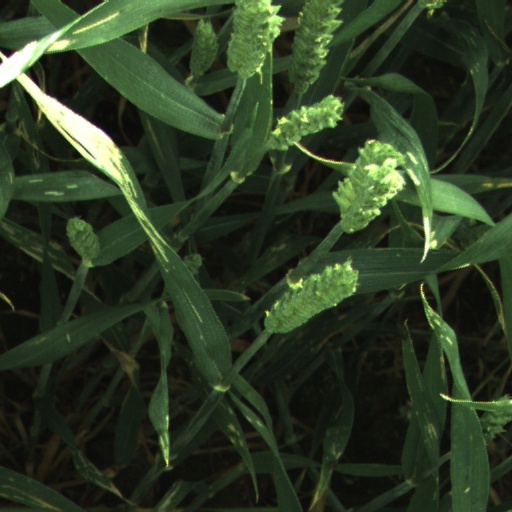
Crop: wheat